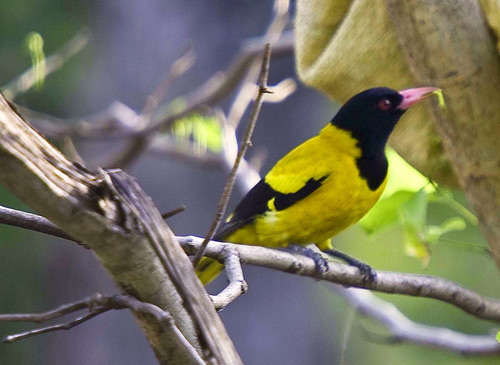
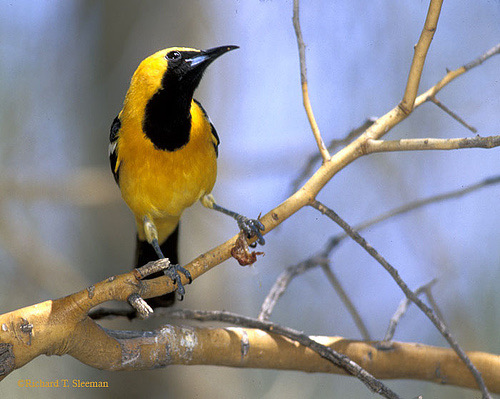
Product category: misc
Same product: yes